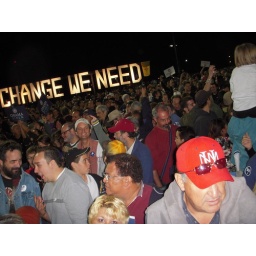
husband in red unm hat